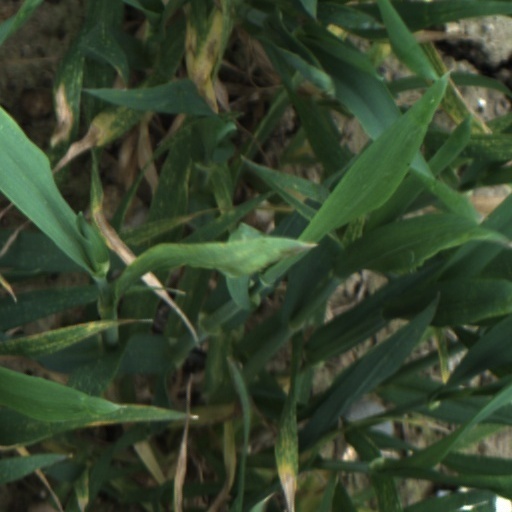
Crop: wheat